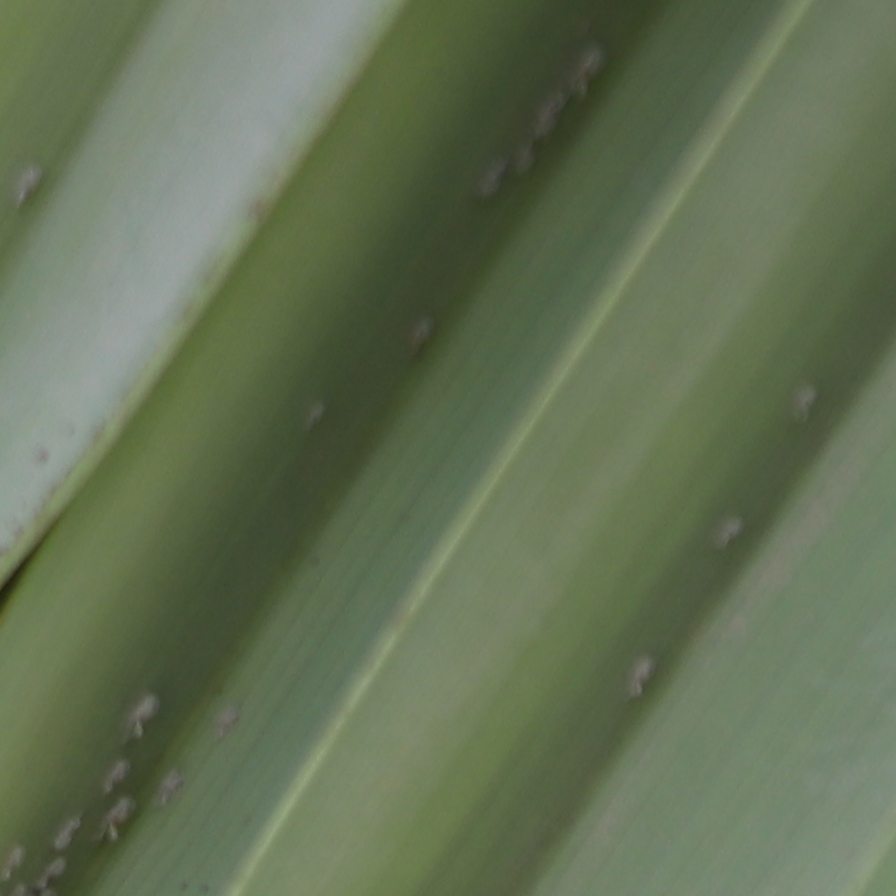
Label: Bug